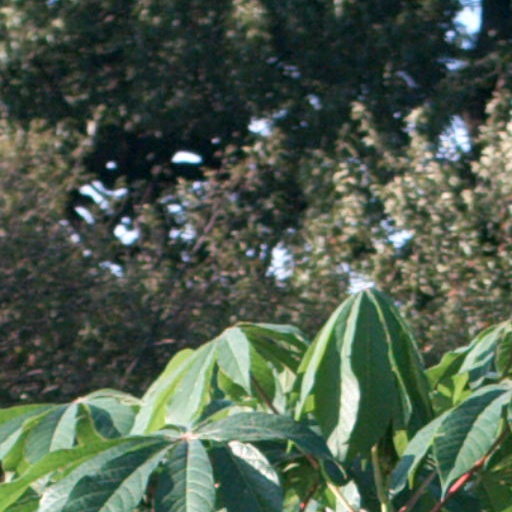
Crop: cassava